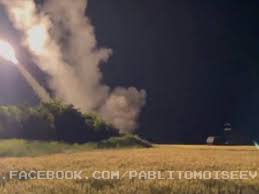
Label: Tornado